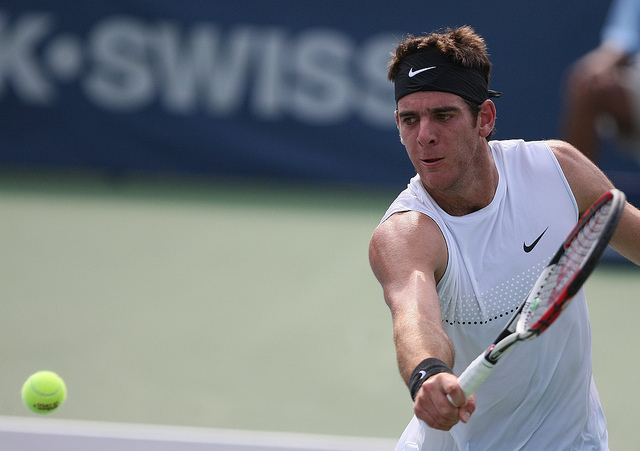
vận động viên tennis nam vừa thực hiện cú đánh trả bóng